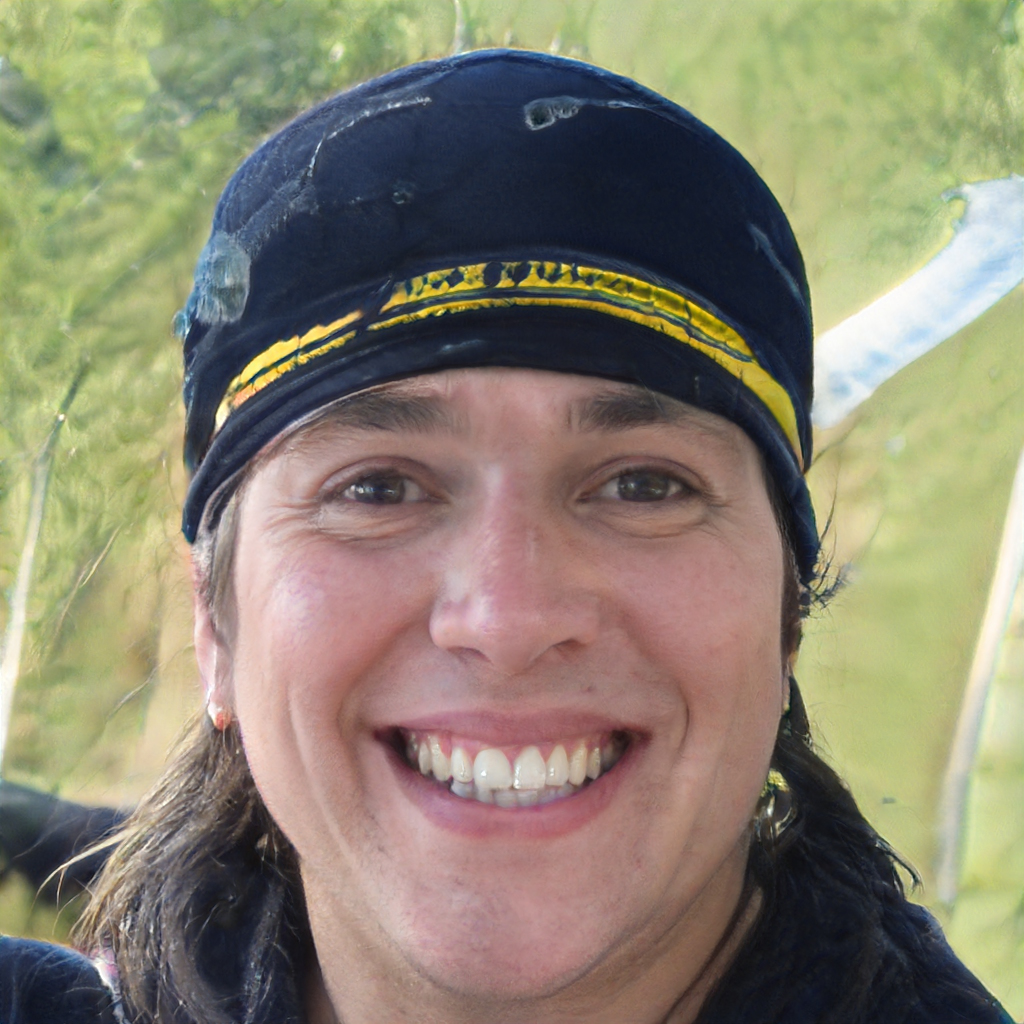
Portrait style: Real Portrait